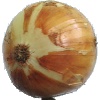
Label: Onion White 1